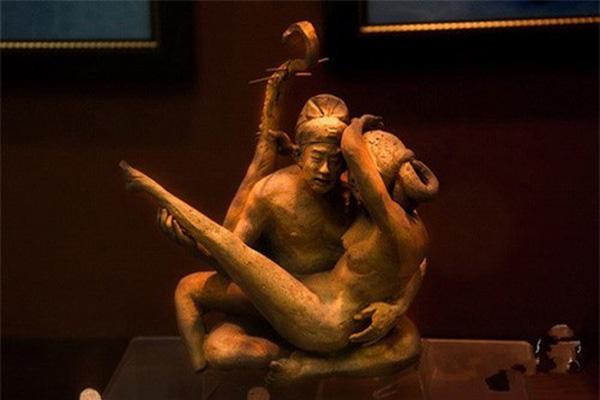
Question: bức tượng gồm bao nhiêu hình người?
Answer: bức tượng gồm có hai ngườì